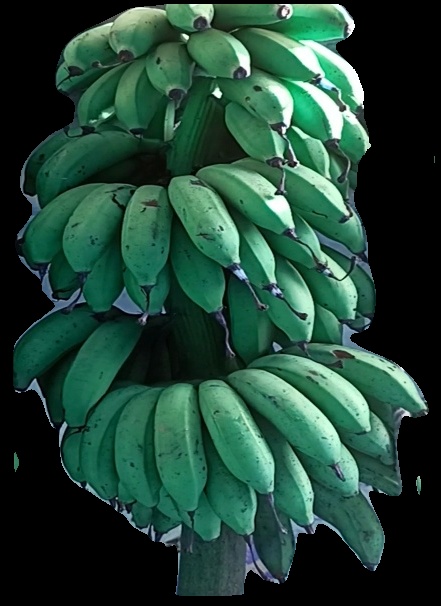
Variety: rasbale
Grade: grade2